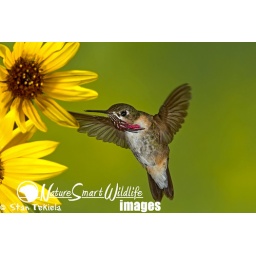
Calliope Hummingbird, Stellula calliope, adult male at yellow flower, taken in Colorado Springs, CO